Ungulate

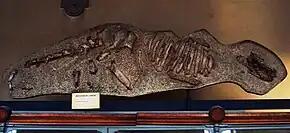
Skeleton of "Anoplotherium commune", an early artiodactyl with unusual features such as a long tail

The artiodactyls were thought to have evolved from a small group of condylarths, Arctocyonidae, which were unspecialized, superficially raccoon-like to bear-like omnivores from the Early Paleocene (about 65 to 60 million years ago). They had relatively short limbs lacking specializations associated with their relatives (e.g. reduced side digits, fused bones, and hooves), and long, heavy tails. Their primitive anatomy makes it unlikely that they were able to run down prey, but with their powerful proportions, claws, and long canines, they may have been able to overpower smaller animals in surprise attacks. Evidently these mammals soon evolved into two separate lineages: the mesonychians and the artiodactyls.